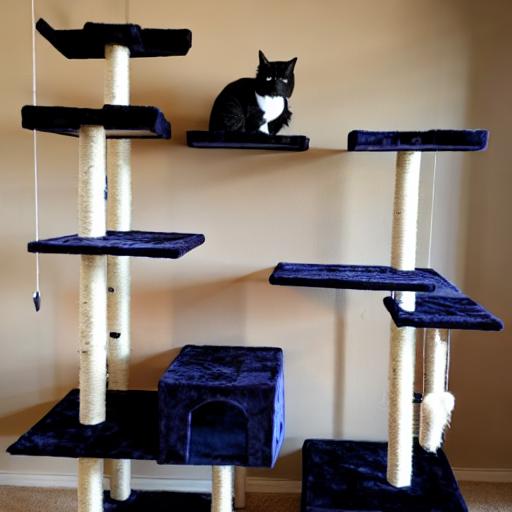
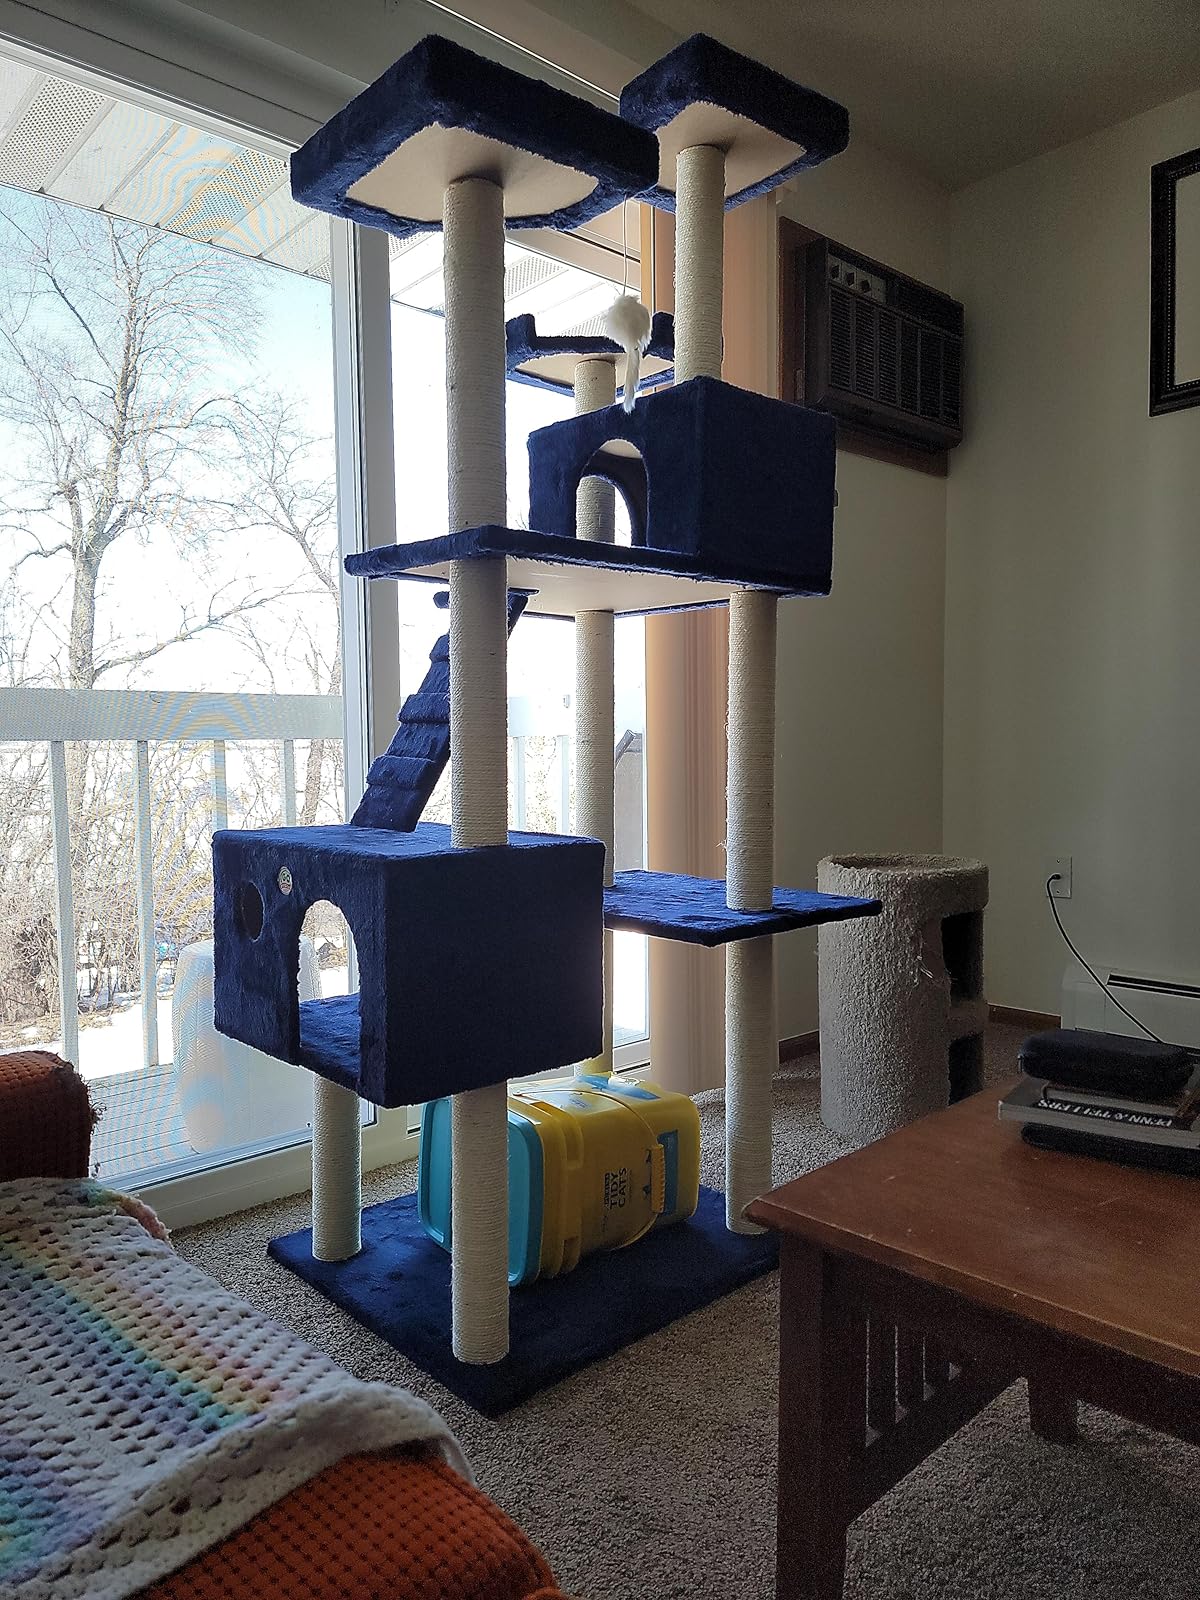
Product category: items_cat tree
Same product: no